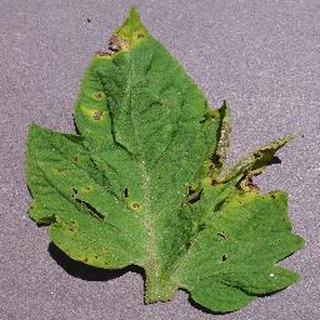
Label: tomato_septoria_leaf_spot